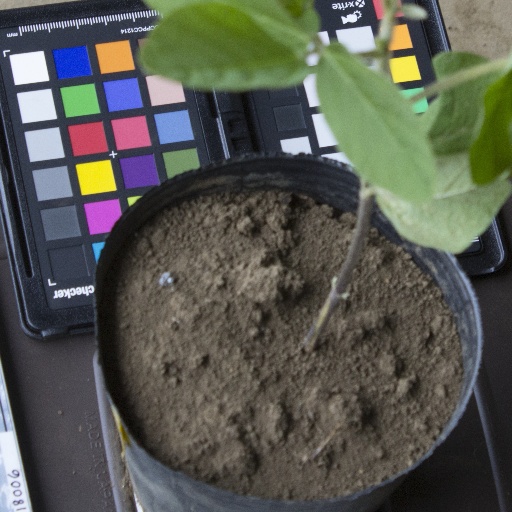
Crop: soybean